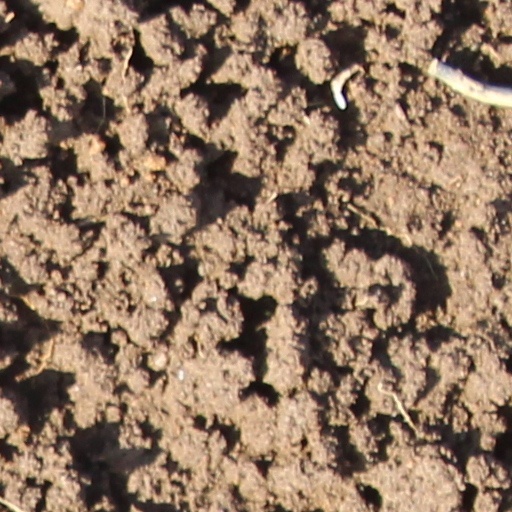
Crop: wheat